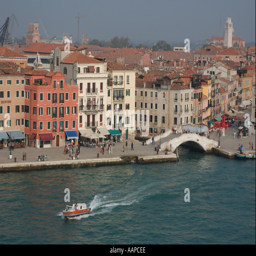
aerial view of a motor boat heading west towards tourist attraction